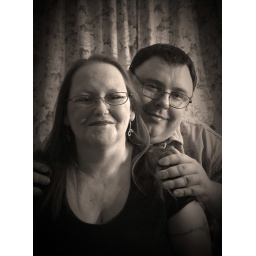
Janet and me in black & white